Sky position (RA, Dec in degrees): 239.108, 9.055
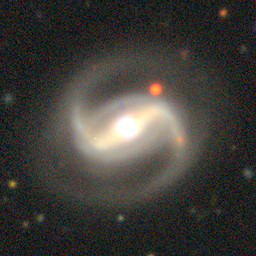
Galaxy morphology: Barred Spiral Galaxies